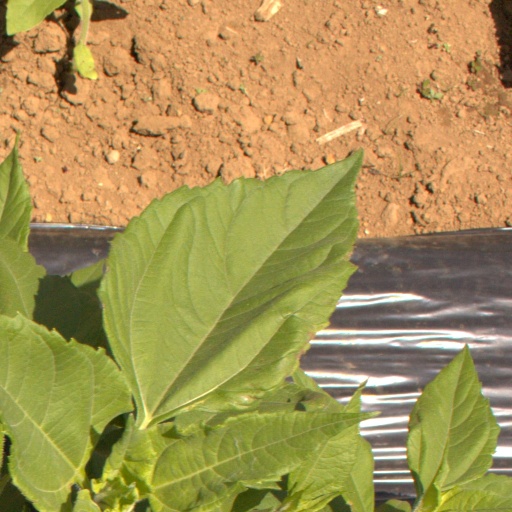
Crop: Jerusalem artichoke